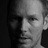
Emotion: neutral